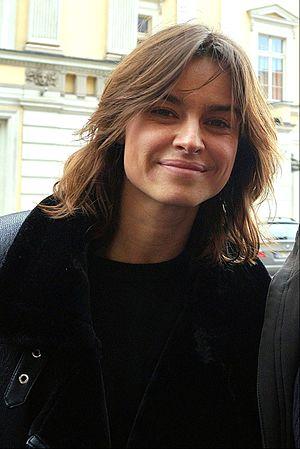
Katarzyna Smutniak appelée aussi Kasia Smutniak, est un modèle et une actrice polonaise, née le 13 août 1979 à Piła.